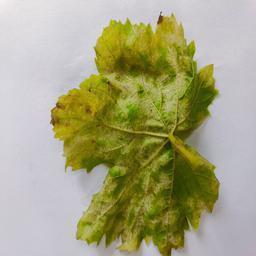
Label: Downy Mildew